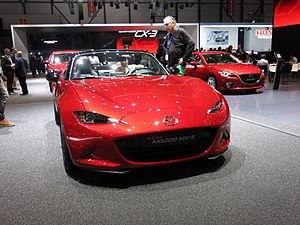
Salon international de l'automobile de Genève 2015